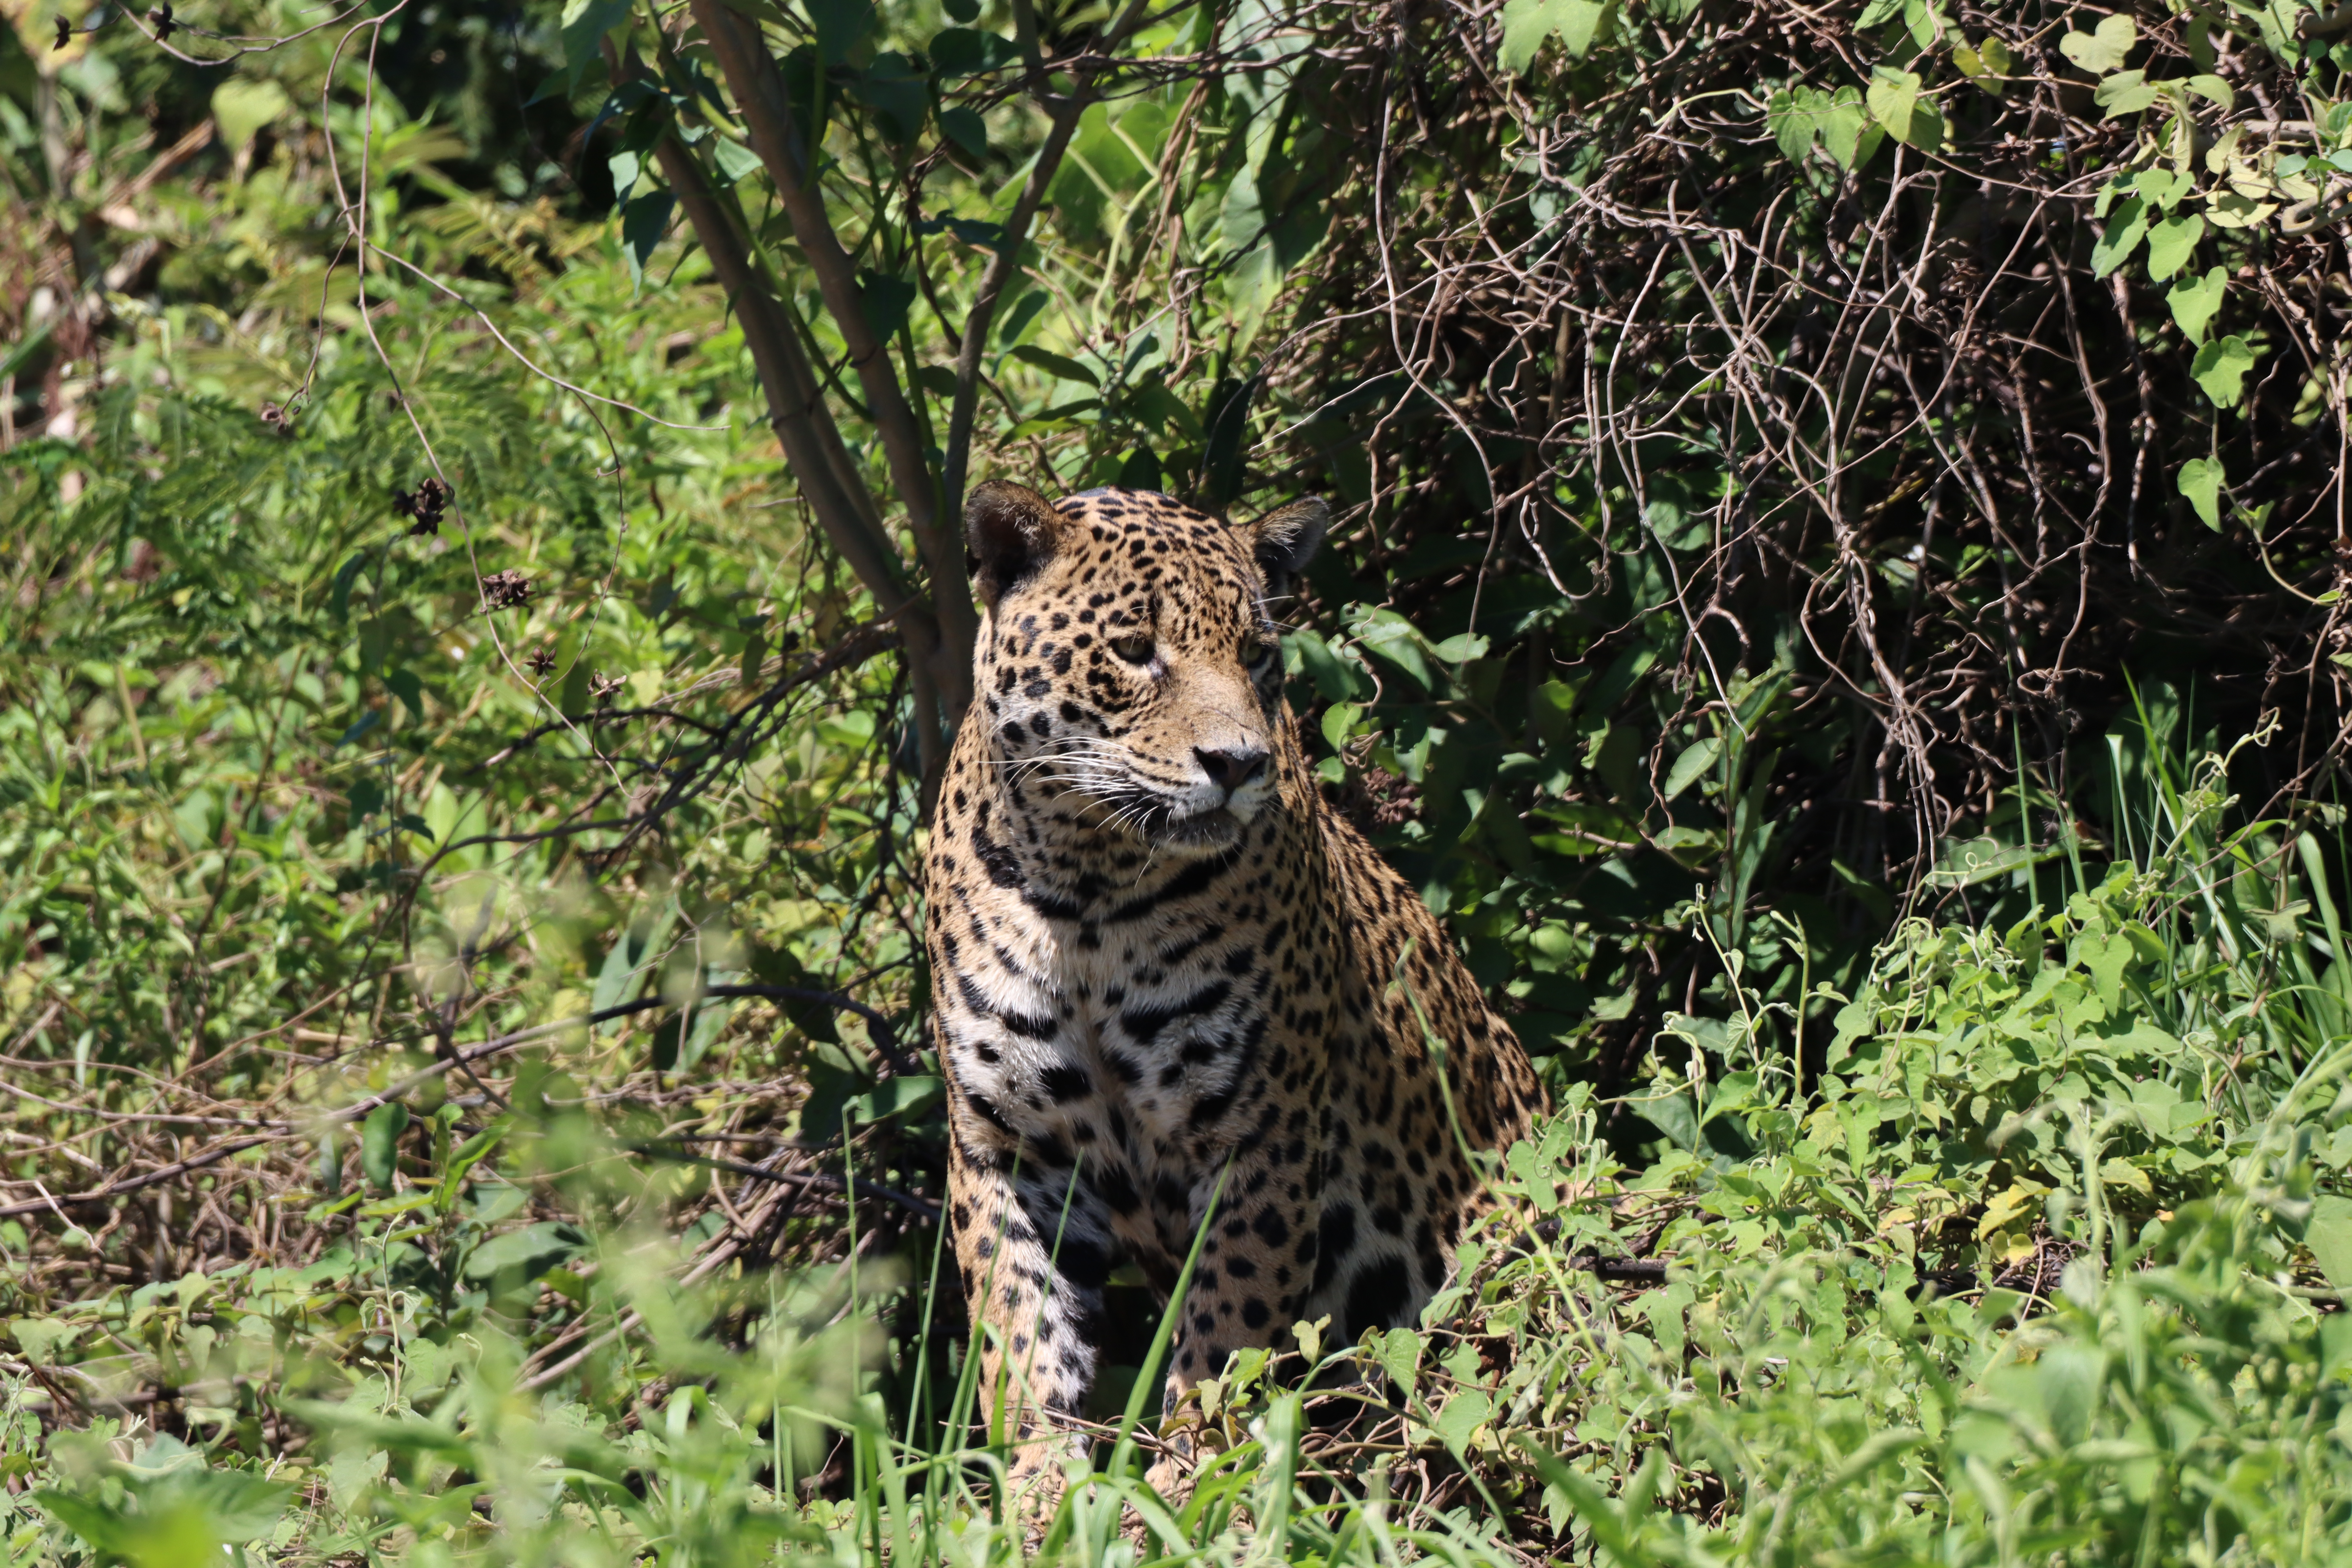
Jaguar: Saseka